Harry Styles

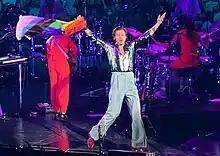
Styles waving a progress pride flag in Little Rock, Arkansas, in November 2021

Styles has been referred to as a pop icon, a fashion icon, and a global icon. He is considered to be among the most successful solo artists to have emerged from a band. Ben Beaumont-Thomas of "The Guardian" wrote that he is "a star who has negotiated one of the most difficult transitions in music – from boyband to solo artist – with more panache than even successful forebears such as Justin Timberlake and Robbie Williams". In 2023, it was announced that Texas State University would be offering a course on Styles called "Harry Styles and the Cult of Celebrity: Identity, the Internet and European Pop Culture", analysing the relations of Styles's career with "questions of gender and sexuality, race, class, nation and globalism, media, fashion, fan culture, internet culture and consumerism."